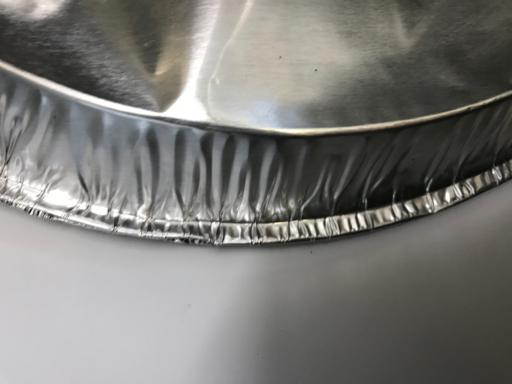
Label: metal